Manuel Lima

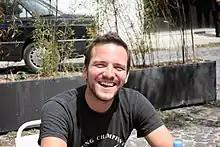
Lima in 2008

Manuel Lima (born May 3, 1978) is a Portuguese-American designer, author, and lecturer known for his work in information visualization and visual culture. He is the author of three books translated into several languages and currently resides in New York City with his wife and two daughters.